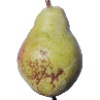
Label: pear_williams